Tareq Suheimat

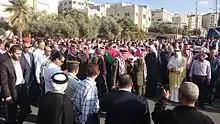
Dr. Tareq Suheimat was honored with a Jordanian military Funeral. He was buried in Amman, Jordan.

His death was announced on 21 July 2014, corresponding to the twenty-third of the Holy Month of Ramadan. He was honored with a military funeral and was buried in Amman, Jordan.